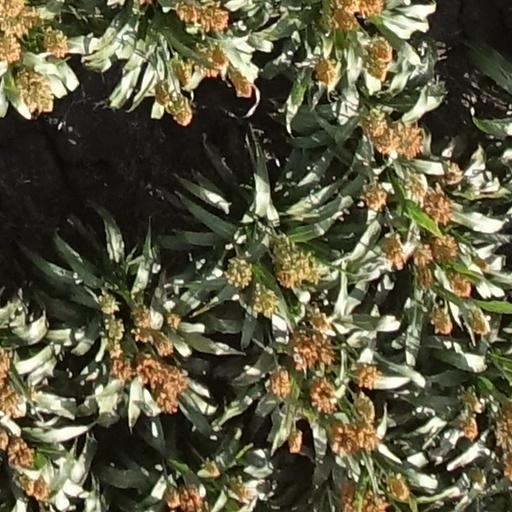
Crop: sorghum